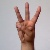
The image shows a hand gesture representing the letter 'W' in Indian Sign Language.